Australia women's national rugby sevens team

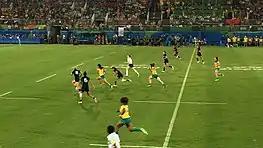
Australia with possession during the women's final at the 2016 Olympic Sevens.

The Australia women's national rugby sevens team, are the Australia national rugby sevens team of women. They were champions of the inaugural Women's Sevens World Cup in 2009. The team plays in the World Rugby Women's Sevens Series as one of the "core teams" on the world tour, of which they have been crowned Champions three times. The team also played in the preceding competition to the current world series, the IRB Women's Sevens Challenge Cup. In 2016, they won the inaugural gold medal at the Rio Summer Olympics.